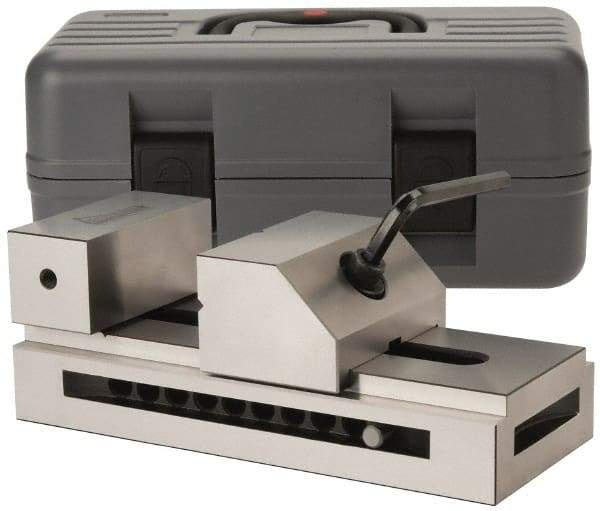
Gibraltar - 3-15/16" Jaw Width, 5" Jaw Opening Capacity, 1.97" Jaw Height, Toolmaker's Vise - Flat Jaw, 0.003" Parallelism, 0.005" Squareness, 280mm OAL x 3.93" OAH
Item #: 42052530 Brand: Gibraltar Exact Tooling IR#: 04 Features and Benefits Steel is made up of an iron and carbon. It offers high tensile strength and corrosion resistance, but may offer some vibration during an operation. Product Specifications Jaw Width (Inch) 3-15/16 Jaw Width (Decimal Inch) 4.92 Jaw Opening Capacity (Inch) 5 Jaw Opening Capacity (Decimal Inch) 6.29 Jaw Height (Decimal Inch) 1.9700 Jaw Shape Flat Parallelism (Decimal Inch) 0.003 Squareness (Decimal Inch) 0.005 Overall Length (mm) 280 Overall Length (Decimal Inch) 11.02 Material Steel Overall Height (Decimal Inch) 3.9300
Brand: Gibraltar
Category: Hardware > Tools > Tool Clamps & Vises